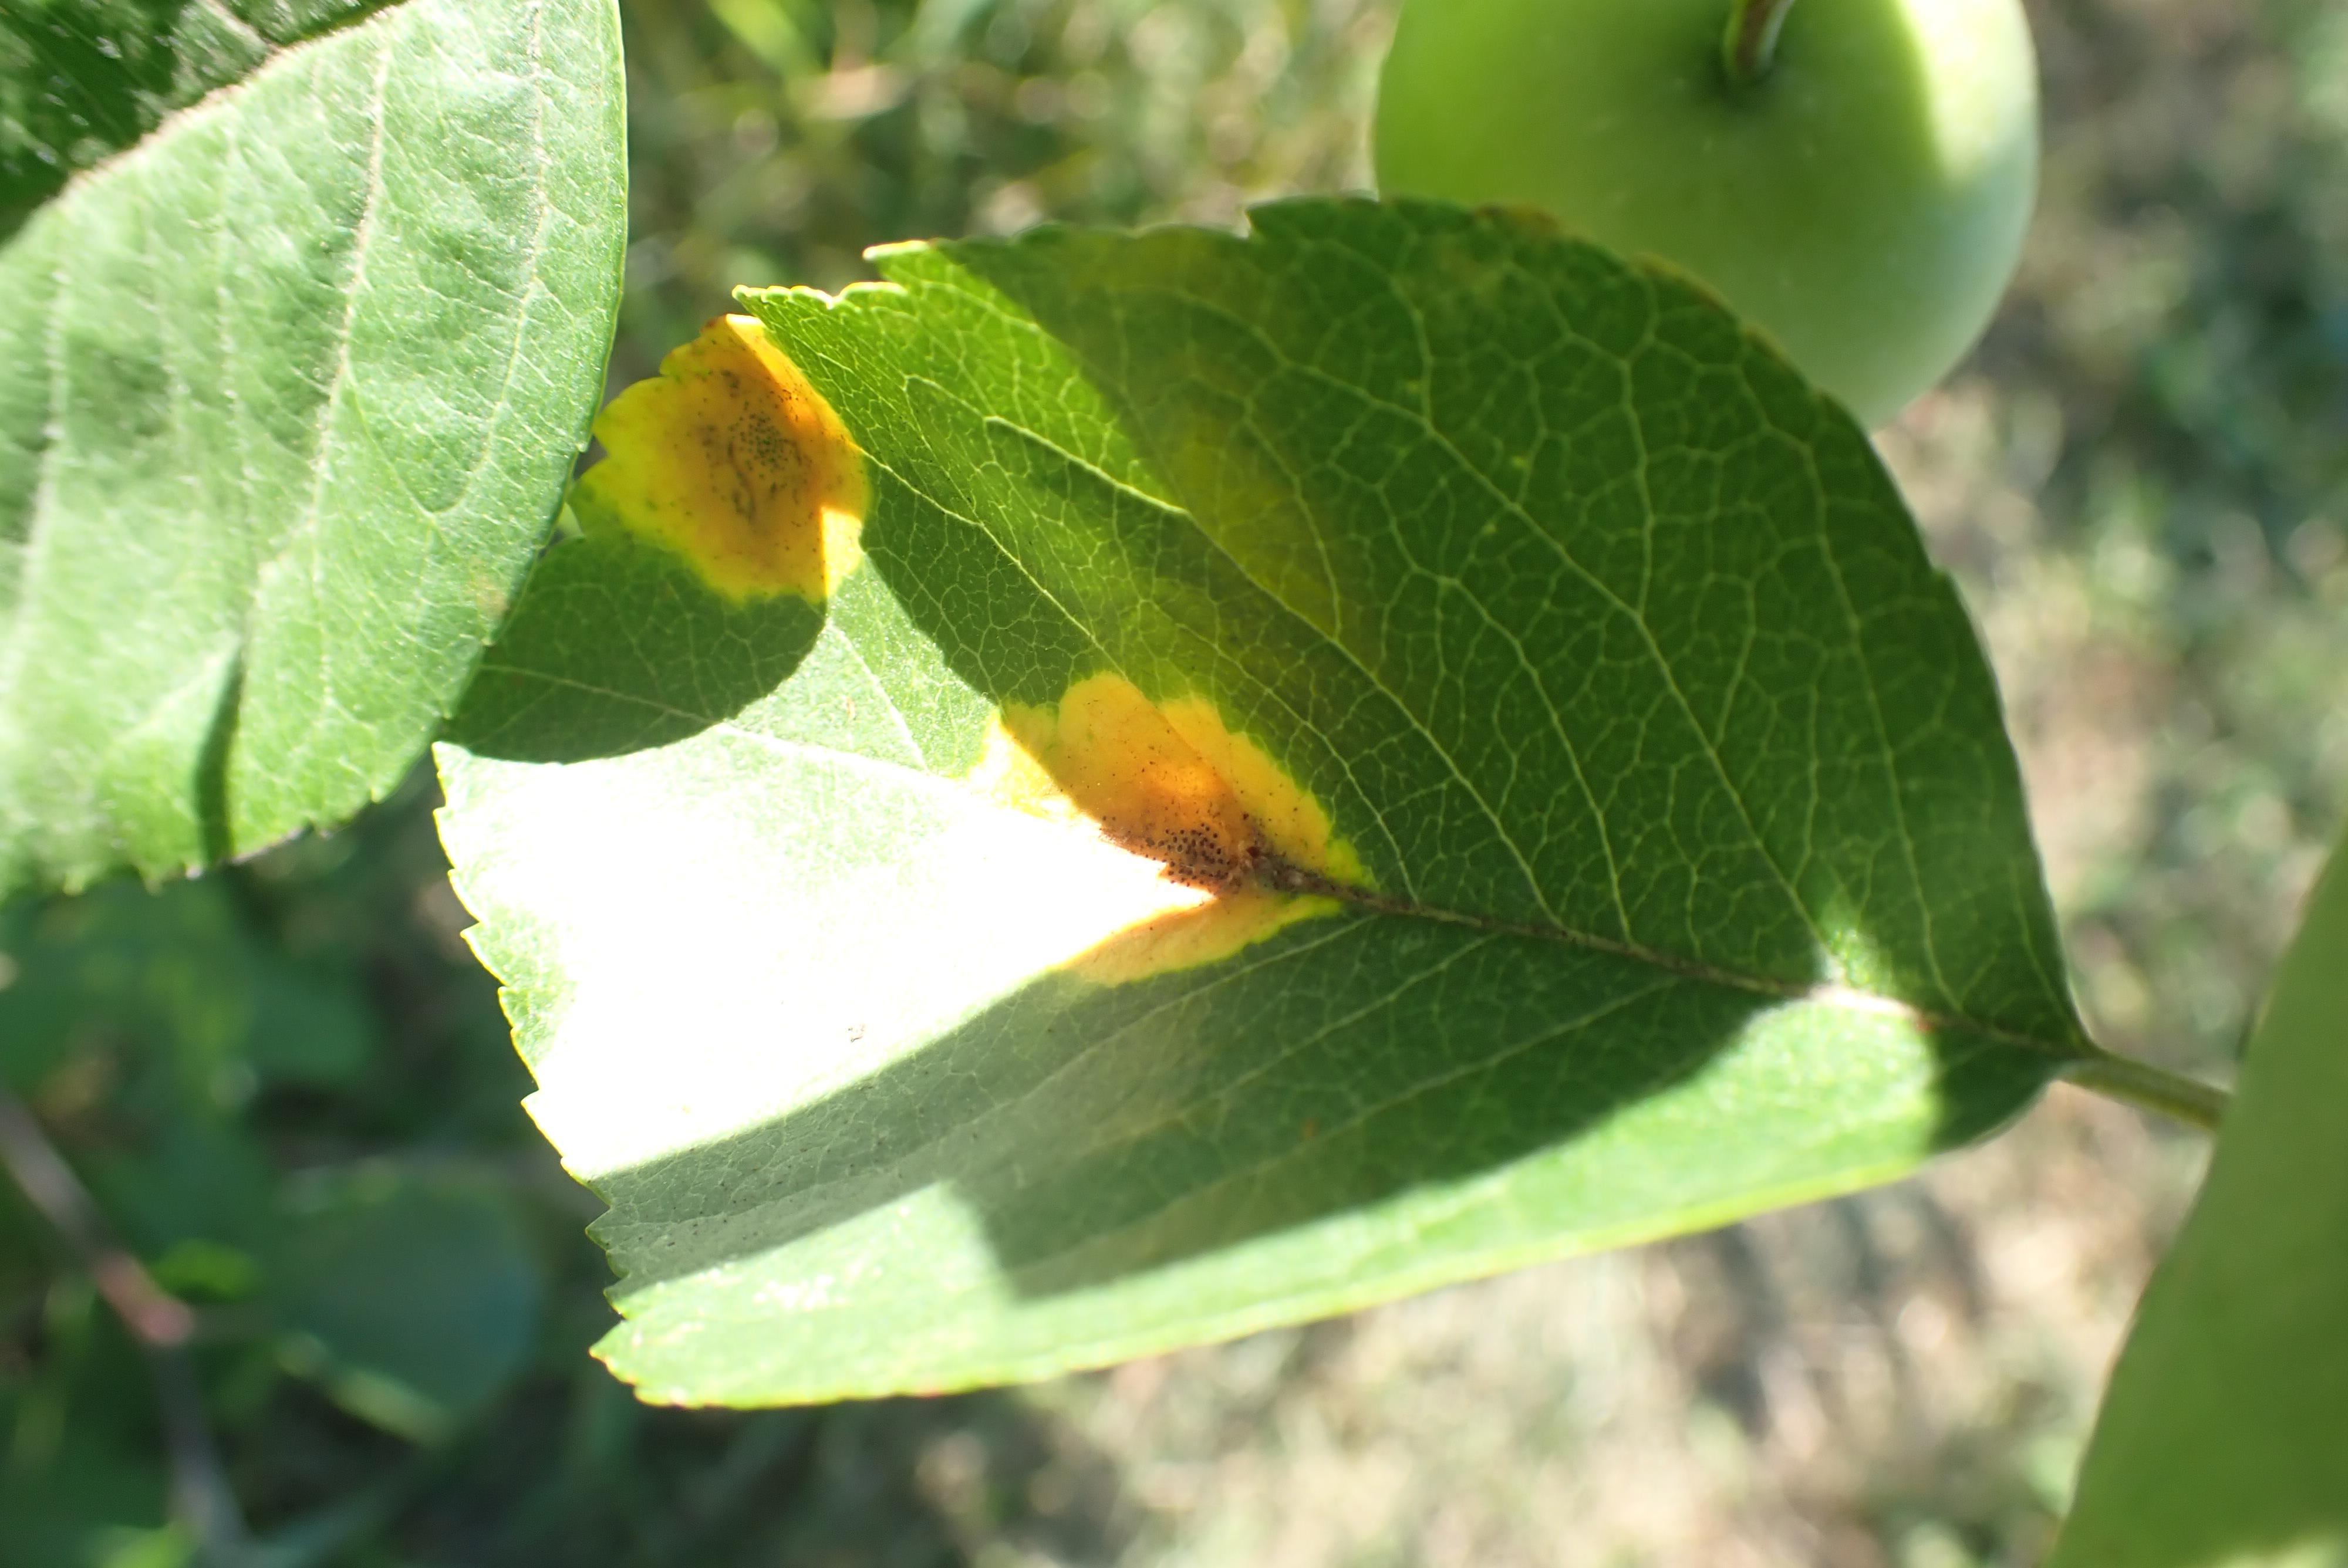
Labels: rust